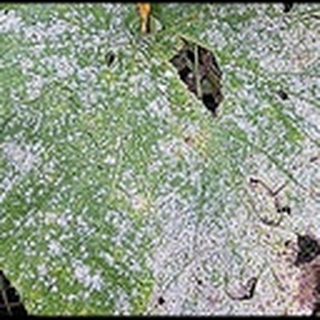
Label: cotton_powdery_mildew